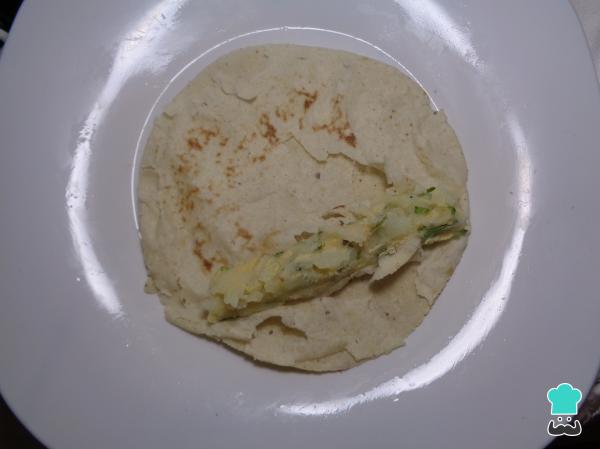
0Ahora formamos los tacos dorados de papa con pollo: tomamos las tortillas y les colocamos dentro un poco de la mezcla de papa y pollo, entonces comenzamos a enrollar la tortilla para formar el taco.Así vamos formando todos los tacos de papa hasta terminar con nuestra mezcla de papa con pollo.